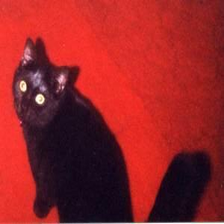
Species: cat
Breed: Bombay